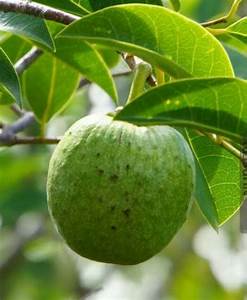
Label: others